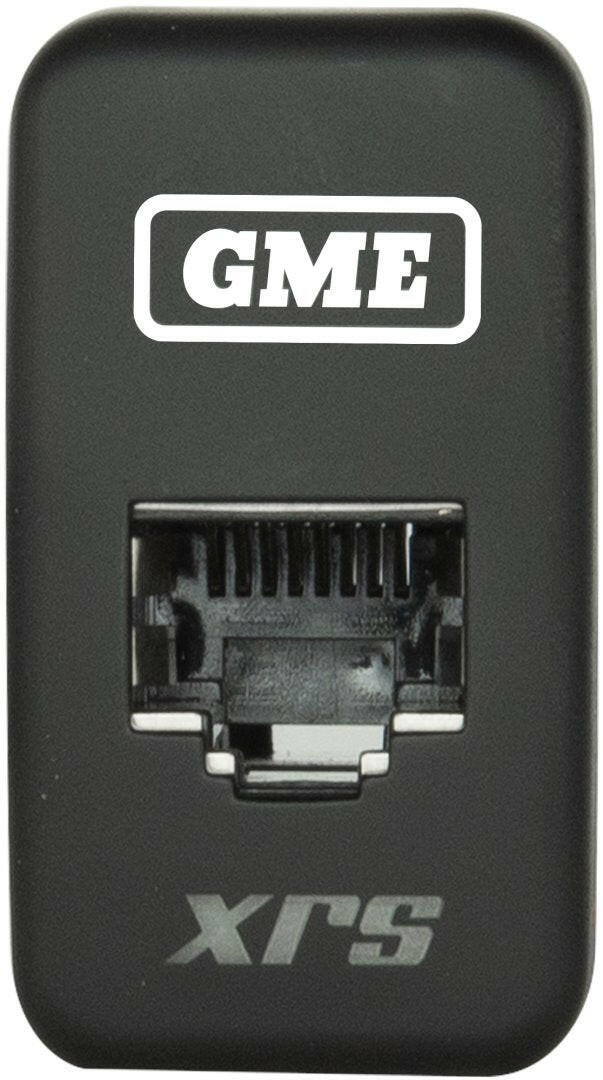
RJ45 Pass-Through Adaptor - Type 2
The XRS-RJ45W2 pass-through adaptor allows for an XRS™ Connect controller microphone to be integrated directly into a range of blank OEM switch locations, providing a neat and professional finish. Featuring a CAT.6 compliant, fully-shielded housing with internal supports for an extremely stable connection ensuring trouble-free communication. Compatible with selected Toyota models, refer to compatibility matrix for specific models. Also compatible with other UHF CB radios using an 8 Pin RJ45 Connection. Product Details: Key Features Suits XRS™ Connect UHF CB Radios CAT.6 Compliant, Fully-Shielded Housing White LED Back-light Compatible with Selected Toyota Models Two Wire Installation: Connect the red wire to the existing 12V dash light circuit and the black wire to the negative circuit Size: 40.3 x 21.9 mm In the box Adaptor Only
Brand: REMOTESITETECHNOLOGIES
Category: Electronics > Communications > Communication Radios > CB Radios